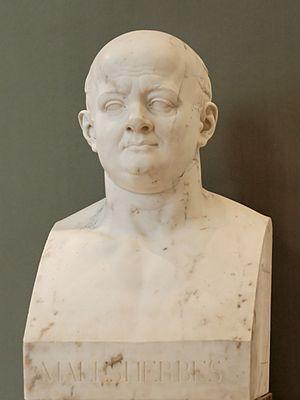
Portrait de Lamoignon de Malesherbes, avocat de Louis XVI.
Antoine Denis Chaudet né le 3 mars 1763 à Paris et mort dans la même ville le 18 avril 1810 est un sculpteur et peintre néo-classique français.